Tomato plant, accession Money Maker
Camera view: vertical (180 deg); turntable rotation: 90 degrees
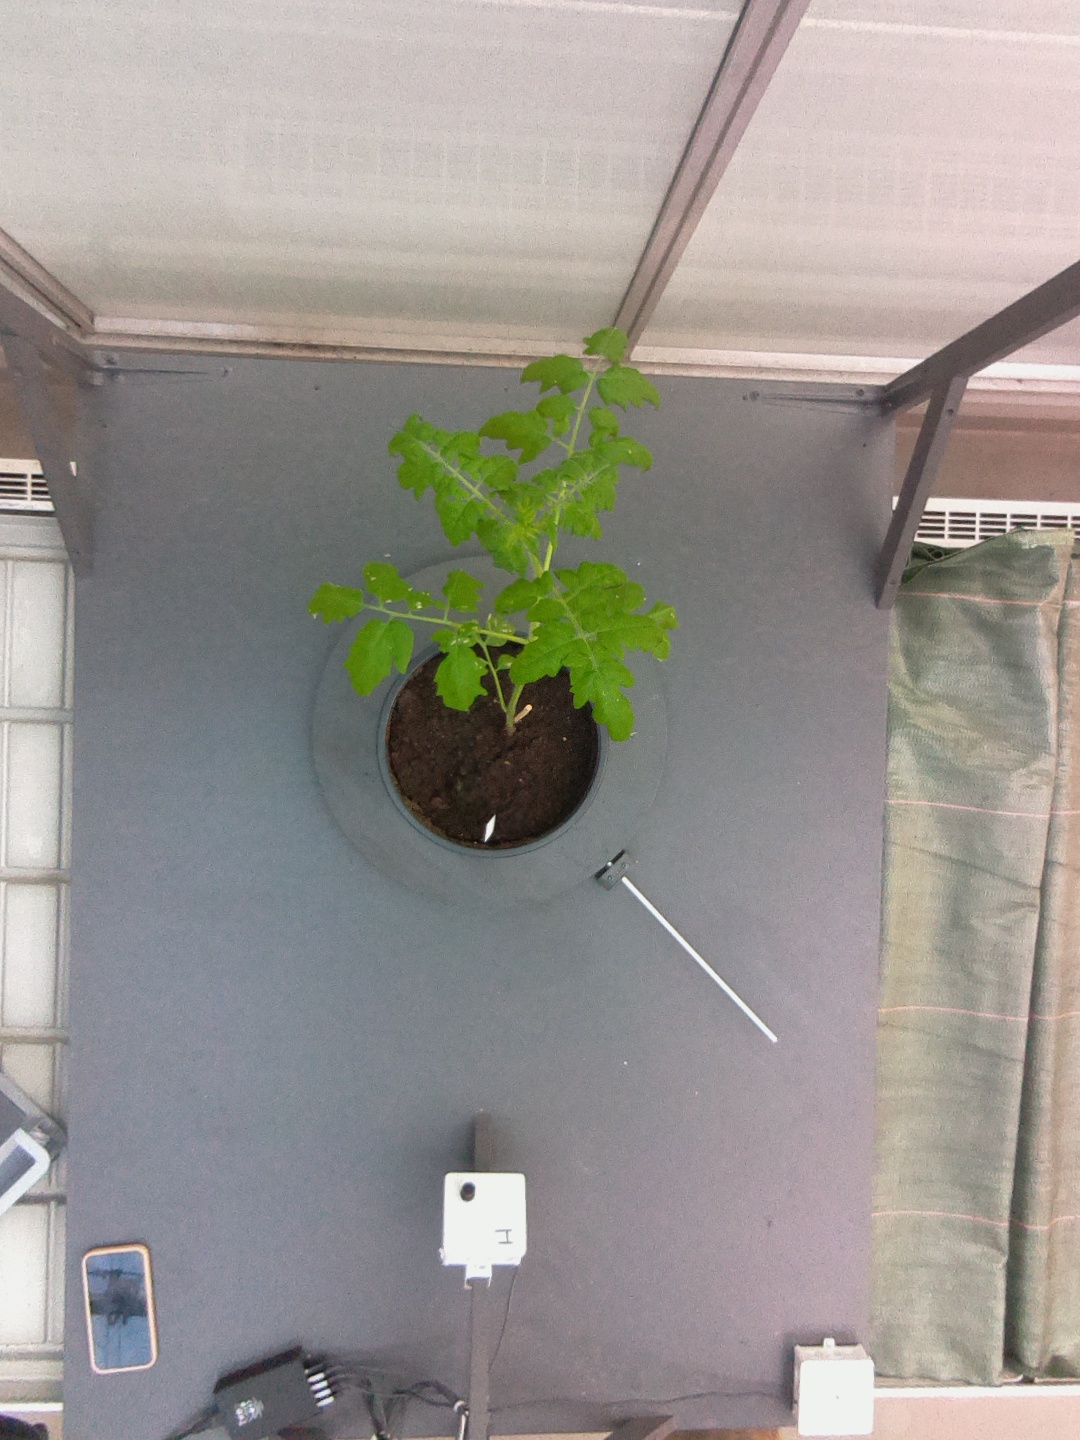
BBCH growth stage 13: 6 of true leaves visible